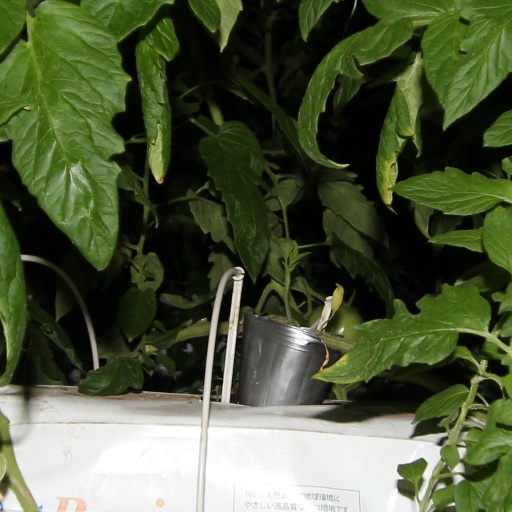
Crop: tomato